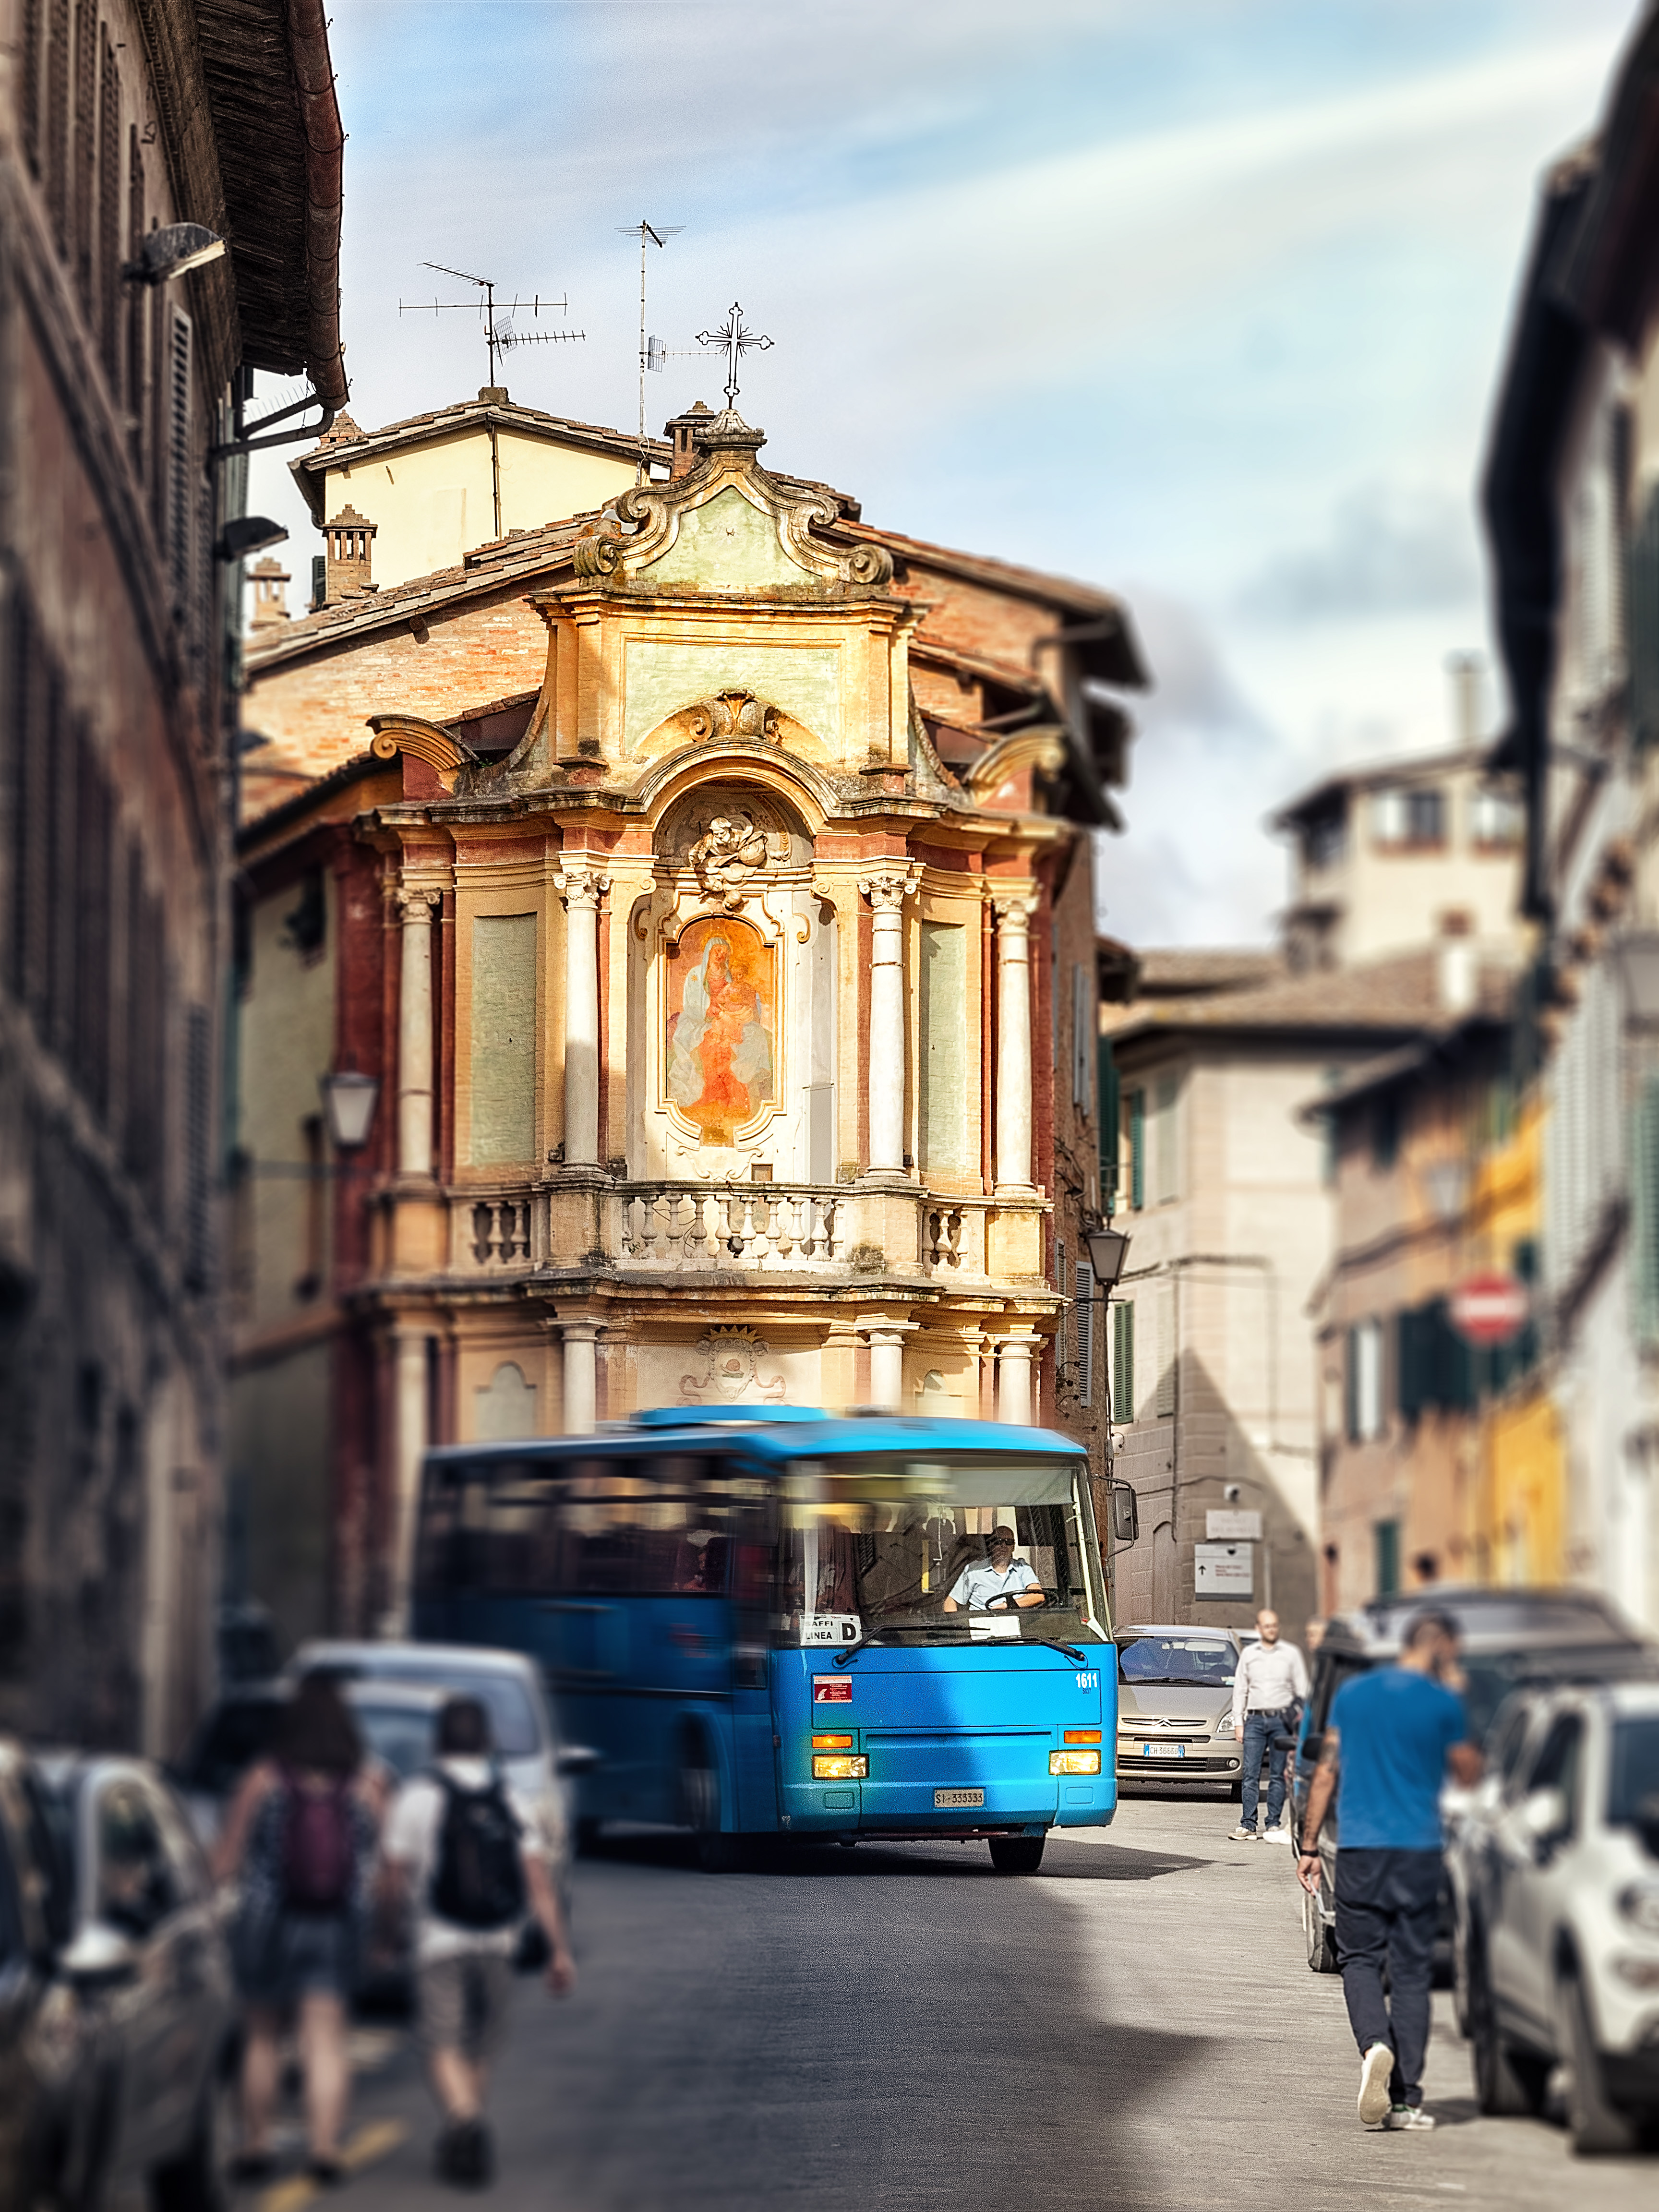
pedestrian, road, street, town, city, cityscape, downtown, travel, transport, vehicle, italy, tuscany, blue, church, tourism, bus, infrastructure, italien, streetscene, metropolis, toscana, siena, neighbourhood, urban area, human settlement